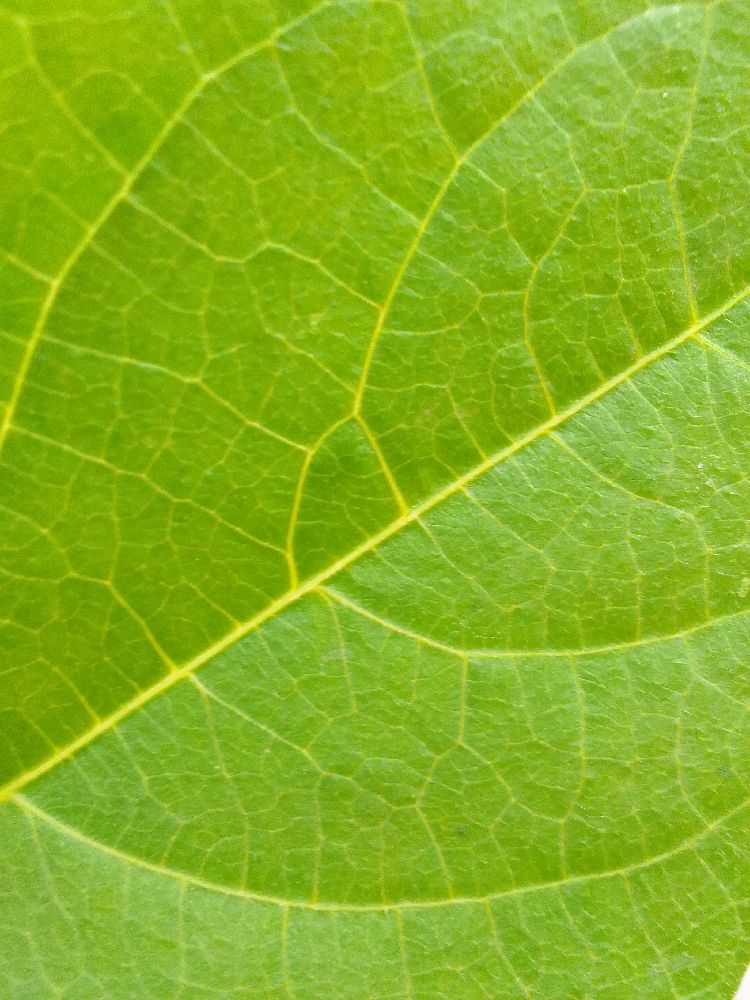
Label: healthy